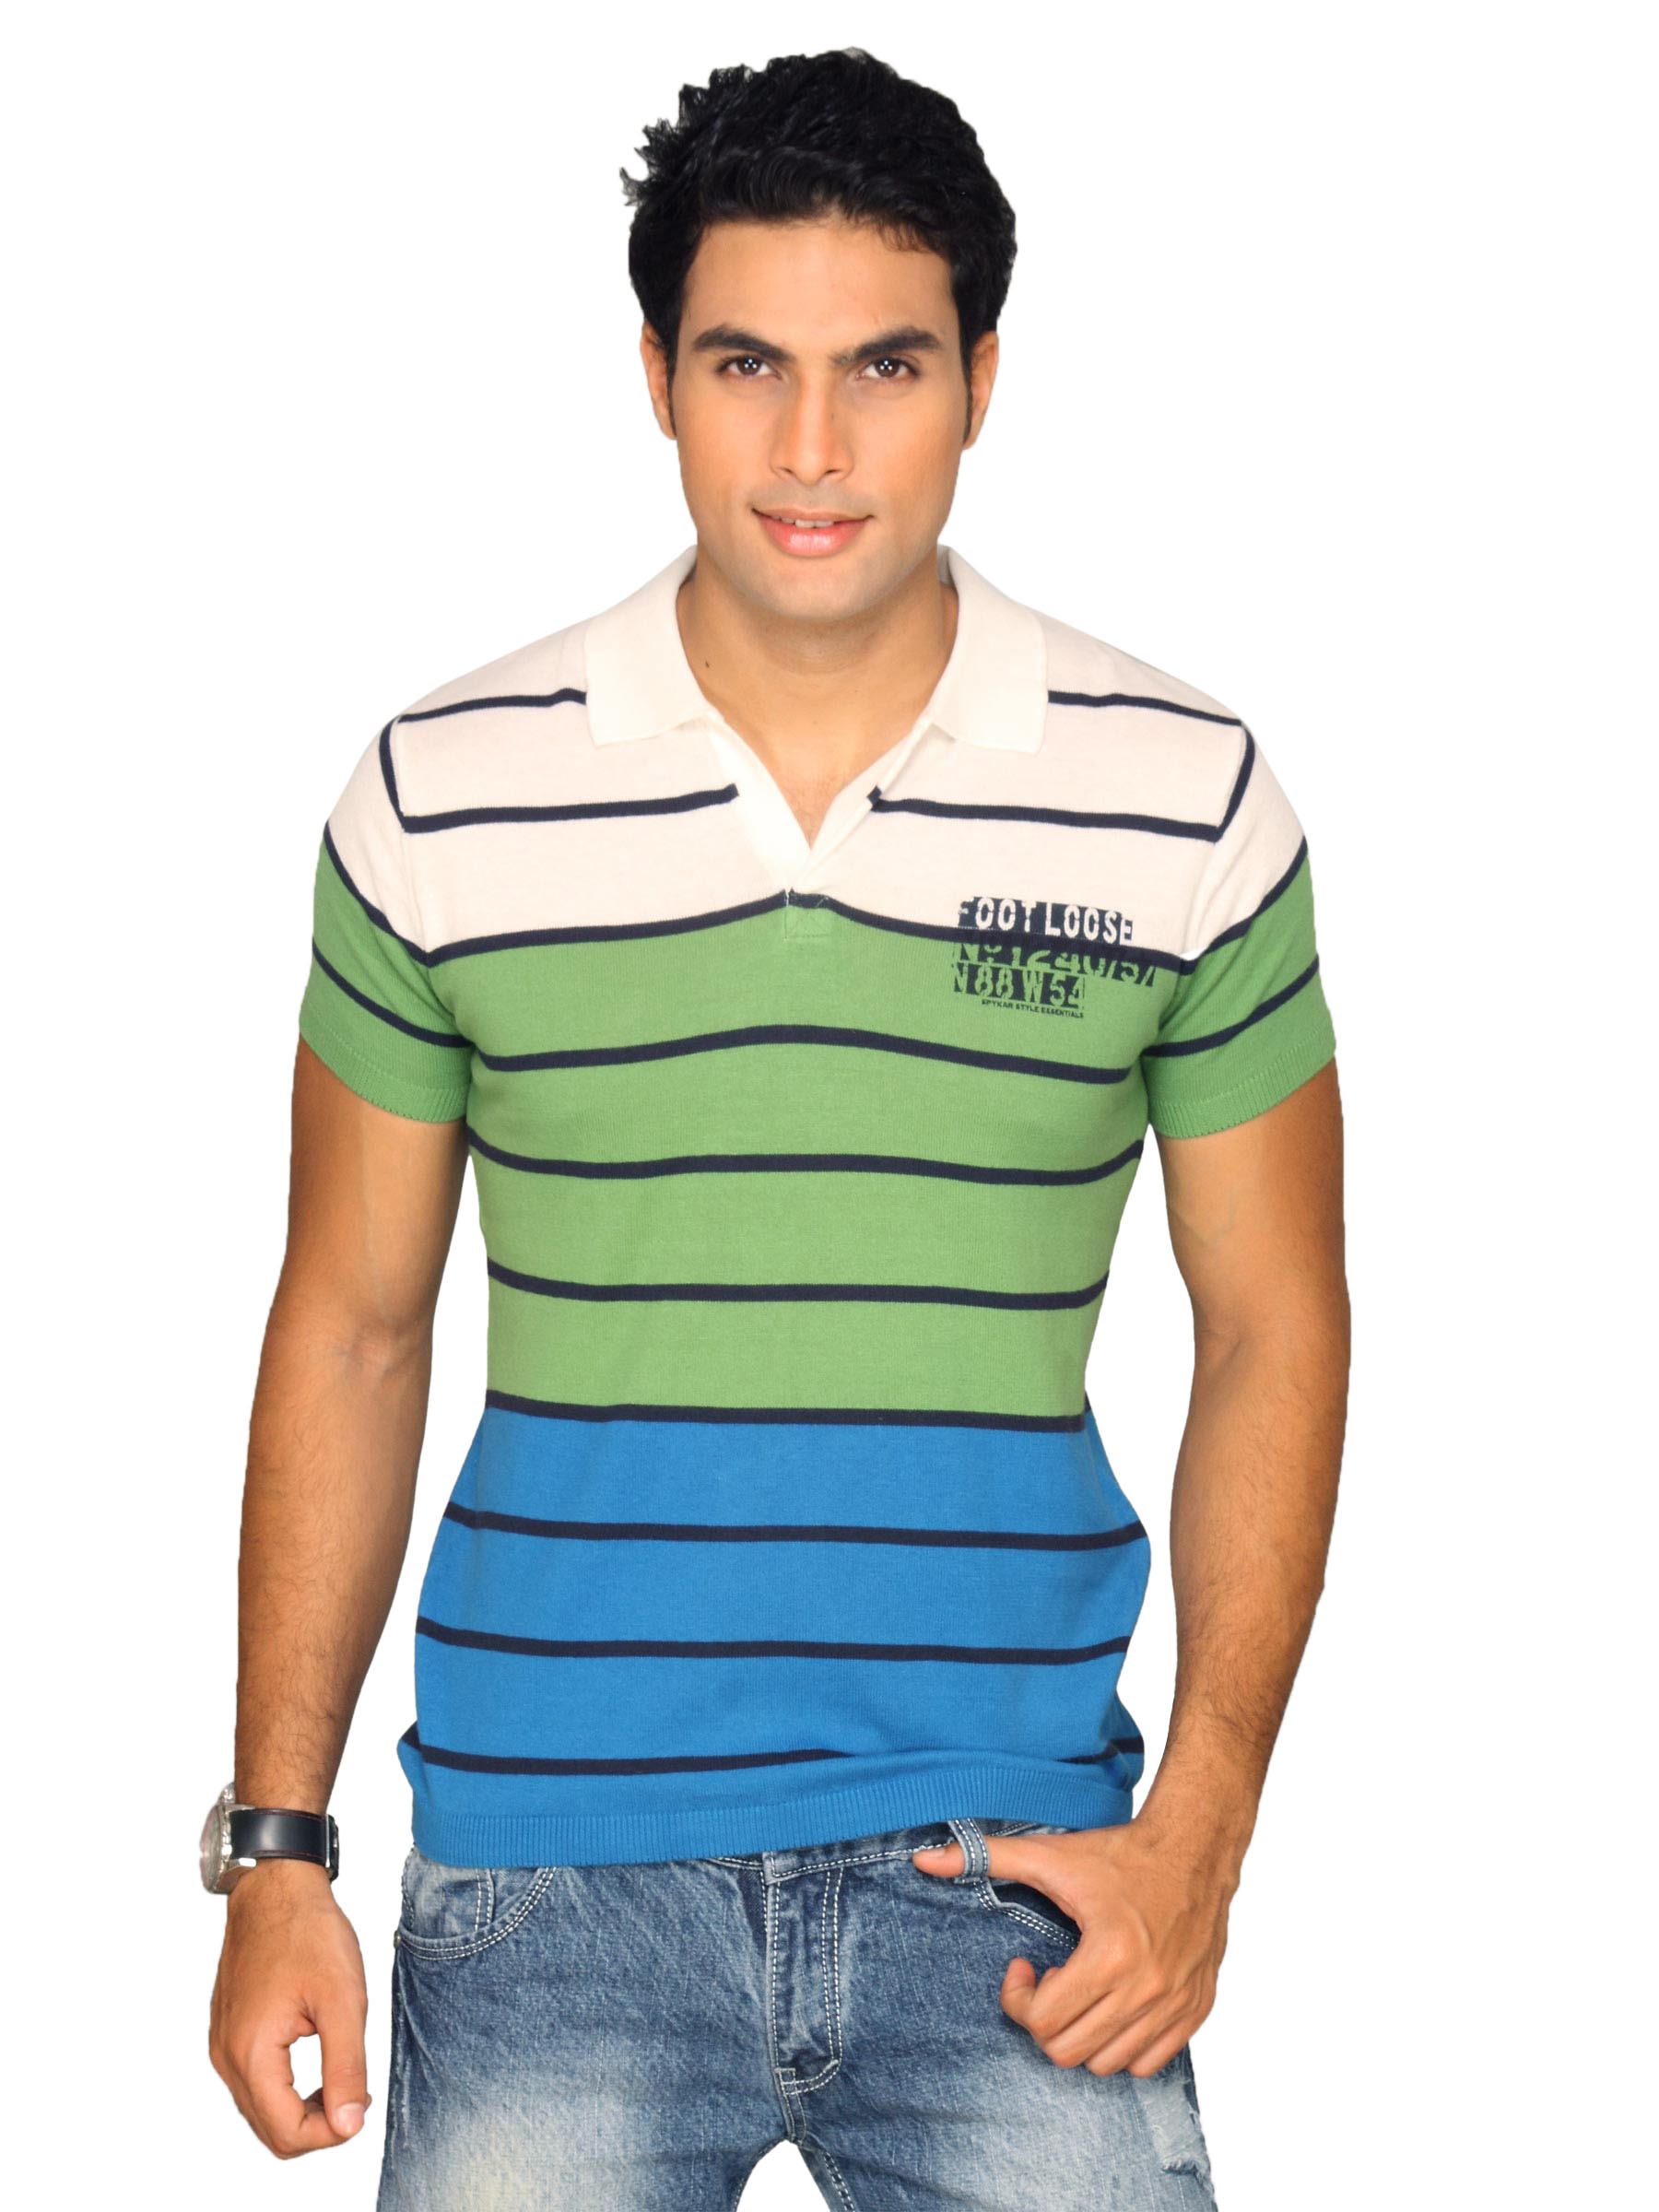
Spykar Men's White Green Blue T-shirt
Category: Apparel / Topwear / Tshirts
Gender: Men
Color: White
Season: Summer 2011
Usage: Casual